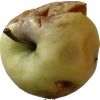
Label: Apple hit 1